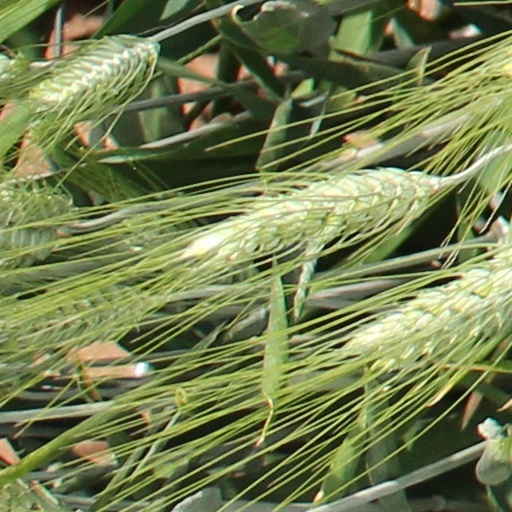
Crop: wheat